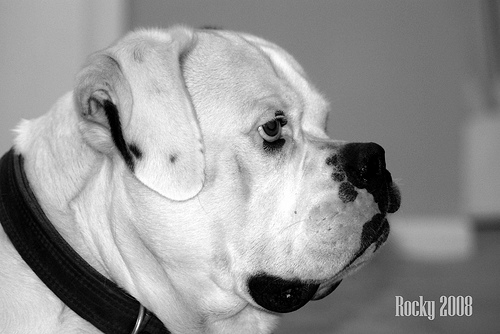
Animal: dog
Breed: american_bulldog